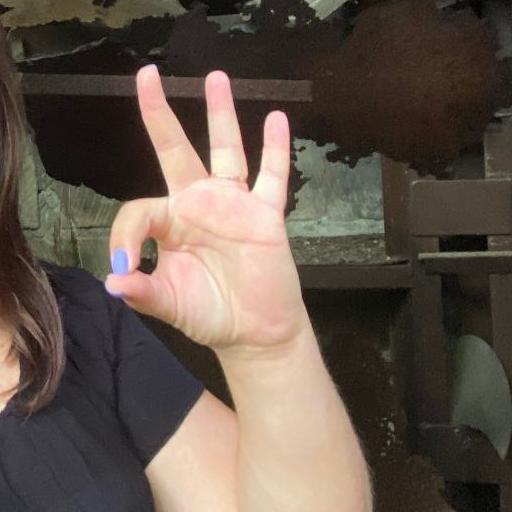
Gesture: ok